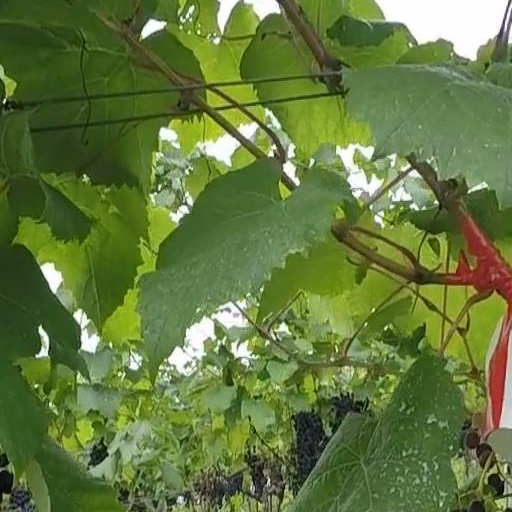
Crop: grape